Indian jungle crow

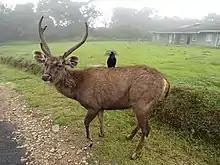
An Indian jungle crow perching on a sambar

The classification of the Asian crows has been in a state of confusion. This species was described as "Corvus culminatus" by Colonel W. H Sykes based on a specimen from Pune. Eugene Oates lumped this with "Corvus macrorhynchos" in "The Fauna of British India, Including Ceylon and Burma" (1889), based on what had been concluded by Allan Octavian Hume based on the inability to see consistent differences in the specimens. W. E. Brooks had pointed out that the voice of the Himalayan species differed significantly apart from having a longer tail. The second edition of "The Fauna of British India". (1922) by Stuart Baker considered "macrorhynchos" as a form restricted to Java and considered the Indian forms to be made up of three subspecies of the Australian raven ("Corvus coronoides"). Ernst Hartert looked at the colour of the base of the neck feather and grouped those that had grey bases into one group ("coronoides" ravens) and those that had white bases into the crow (southern) group and the northern forms, including the Indian ones, into "levaillantii", with nine subspecies. Ernst Mayr reshuffled the group in 1940. Hugh Whistler and Norman Boyd Kinnear decided that the three Indian forms "culminatus", "intermedius" and "macrorhynchos" were subspecies of "Corvus macrorhynchos". Charles Vaurie made another revision in 1954. Salim Ali and Dillon Ripley in the "Handbook of the Birds of India and Pakistan" used "macrorhynchos", under which they placed four forms: "culminatus", "intermedius", "levaillantii" and "tibetosinensis".